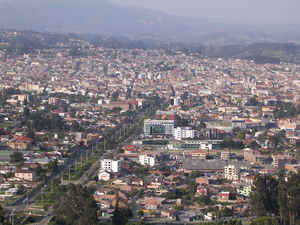
Cuenca (Ecuador)
Udsigt over Cuenca
Cuenca er Ecuadors tredjestørste by og hovedstad i provinsen Azuay. Byen blev ifølge den spanske historiker Diego Hurtado de Mendoza grundlagt i år 1557. Cuencas historiske centrum er på UNESCOs verdensarvsliste.